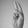
ASL letter: U